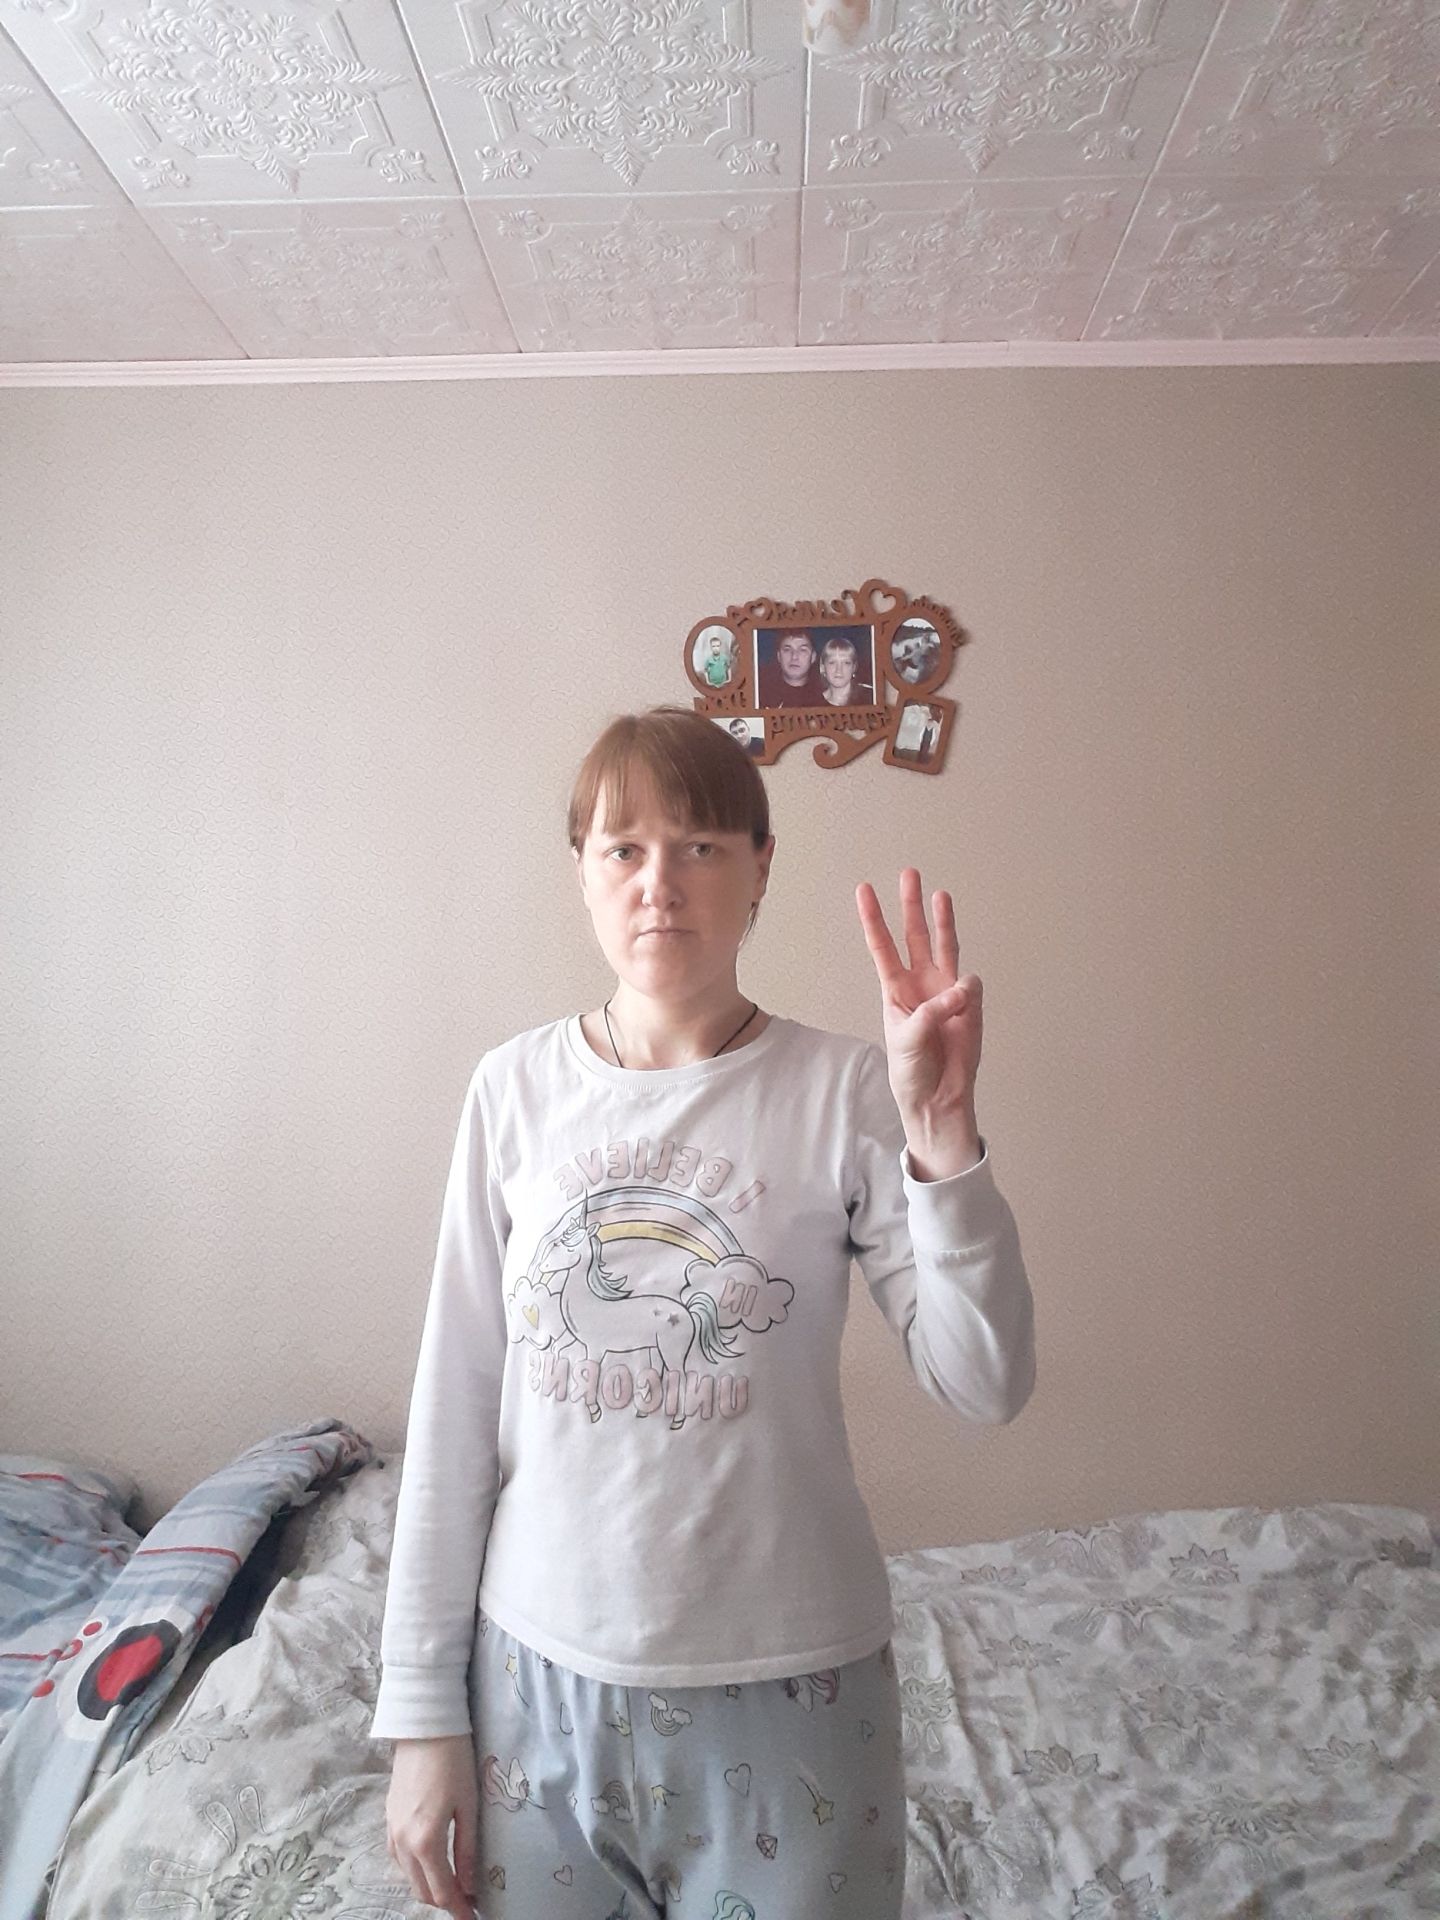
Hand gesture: three